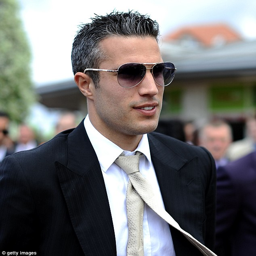
courage : football player looked sharp in a black suit , which he wore with sunglasses and a mushroom coloured tie